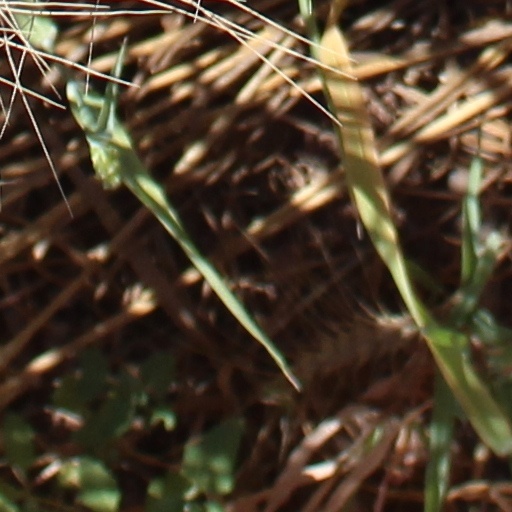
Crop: wheat